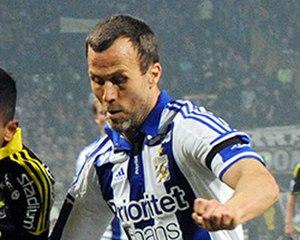
Hjálmar Jónsson est un footballeur islandais, né le 29 juillet 1980 à Egilsstaðir en Islande. Il évolue comme arrière gauche.